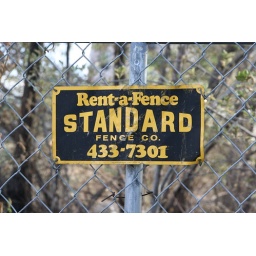
A sign I liked on a fence in Denver.